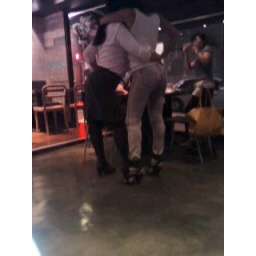
pants in her shoes